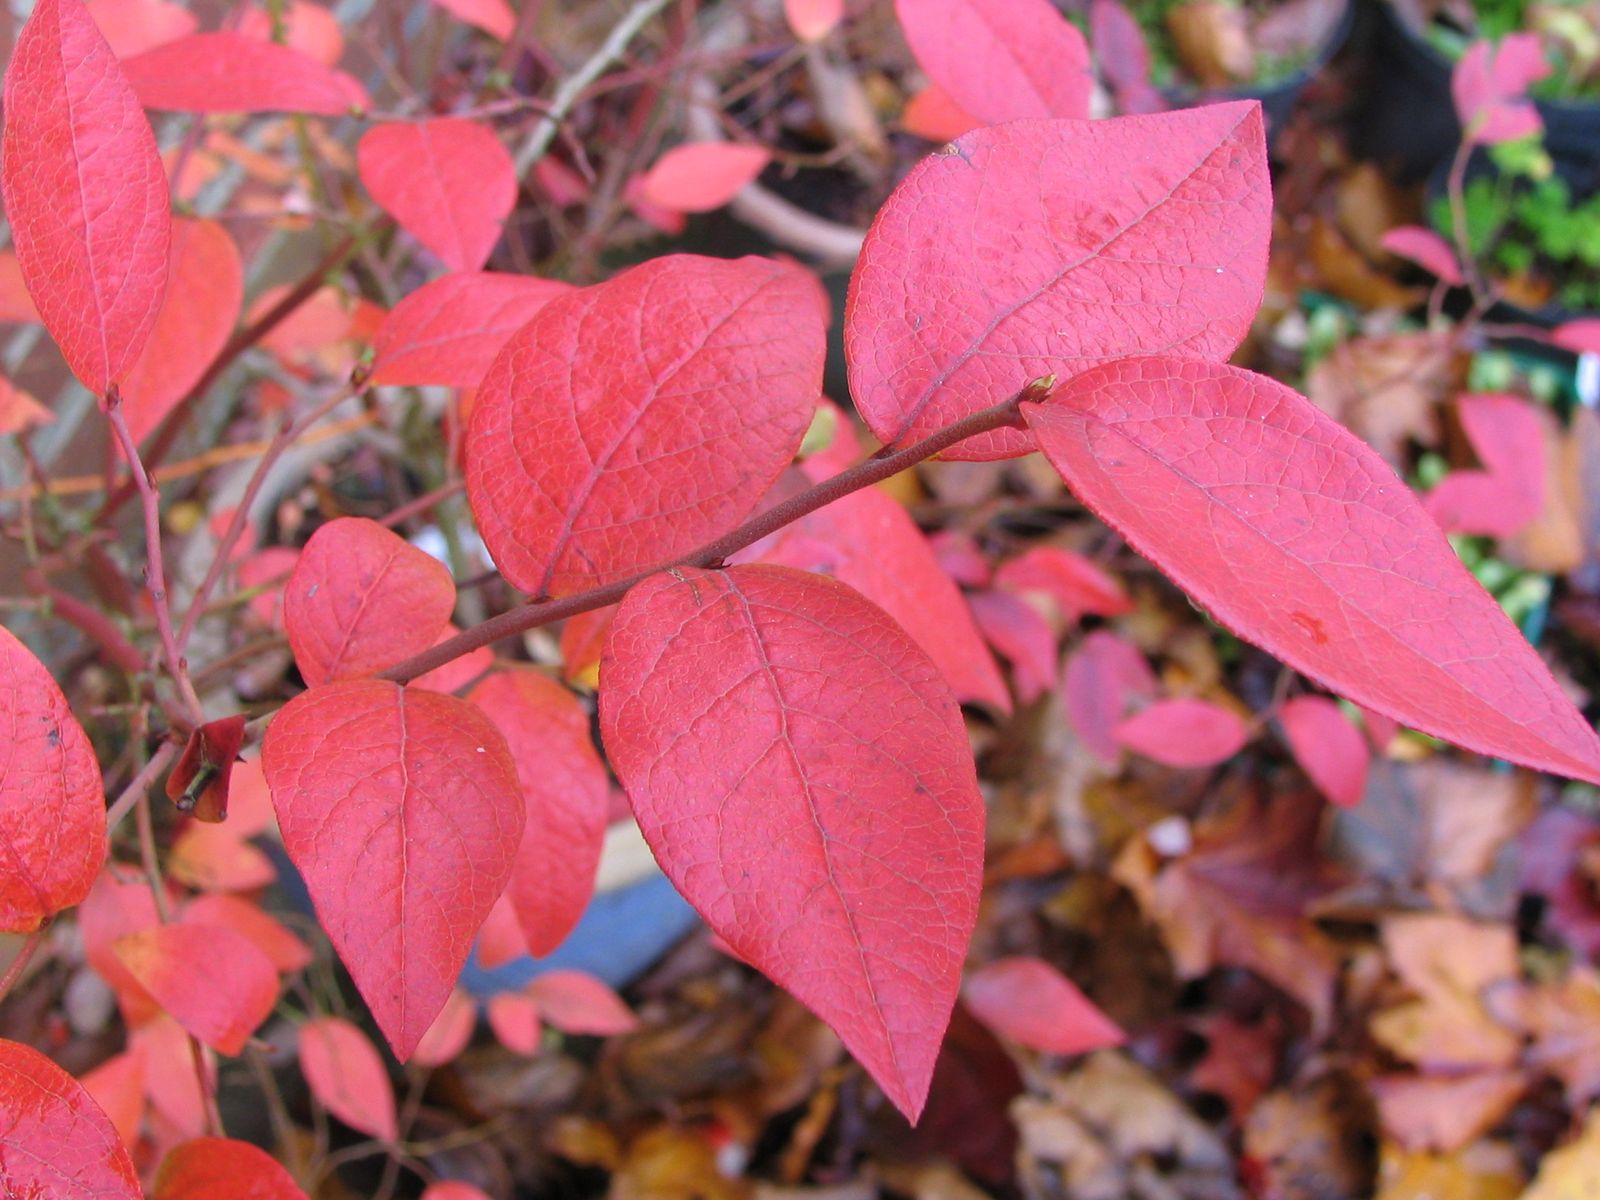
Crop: blueberry
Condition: healthy